List of diplomatic missions of Eritrea

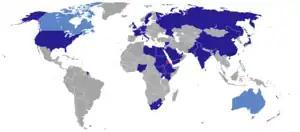
Diplomatic missions of Eritrea

This is a list of diplomatic missions of Eritrea. Eritrea is a comparatively young country that has tense relations with some of its neighbours, especially Ethiopia. Eritrea has relatively good relations with Djibouti and improving relations with Sudan and Yemen. It has a limited number of diplomatic missions around the world.